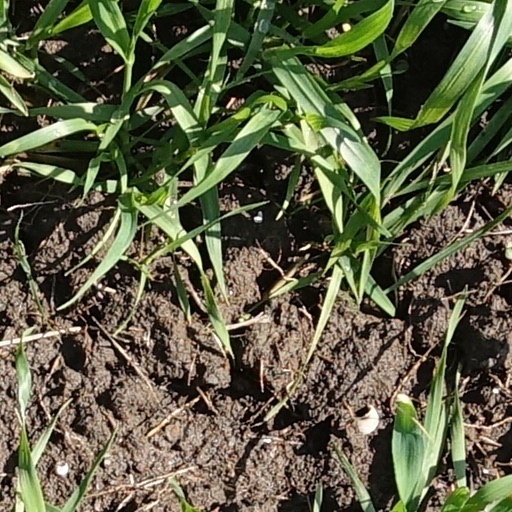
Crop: wheat